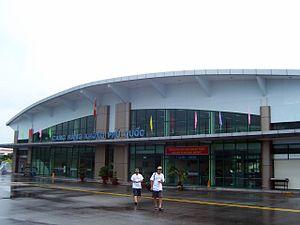
L'aéroport de Dương Đông est un ancien aéroport civil vietnamien situé dans l'île de Phu Quoc, dans la province de Kiên Giang. Il possède une piste en béton de 2128 m x 30 m.
Le nouvel aéroport international Phú Quốc est un aéroport international qui a été achevé en 2012 sur l'île de Phú Quốc, dans le sud du Viêt Nam. L’aéroport couvre près de 900 hectares dans le village de Duong To, dans l’île-district de Phú Quốc, dans la province de Kiên Giang, qui a été construit pour un coût d’environ 16,2 milliards de VND. Il est prévu de le construire par phases. L'aéroport est à 10 km de l’ancien ancien aéroport de Phú Quốc, qu’il a remplacé. L’aéroport pouvait initialement traiter environ 2,5 millions de passagers par an et sa capacité maximale sera de 7 millions de passagers par an. Les destinations internationales devraient inclure Singapour et Sihanoukville. L’aéroport dispose d’une piste unique de 3 000 m capable de recevoir des avions gros-porteurs. La construction a été achevée en novembre 2012 et a été mise en service le 2 décembre 2012. Le gouvernement vietnamien s'attend à ce que l'aéroport facilite l'arrivée de touristes internationaux attirés par les plages de l'île.